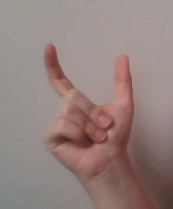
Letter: nun